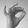
ASL letter: F